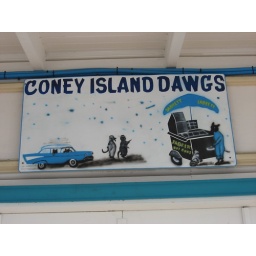
One of the signs on the walls in Marigot St. Martin(french)